Answer in natural language. Consider the 3D positions of the objects in the scene and not just the 2D positions in the image. Is the centerpoint of  glass metal tv stand at a higher height than Television? Choose between the following options: no or yes
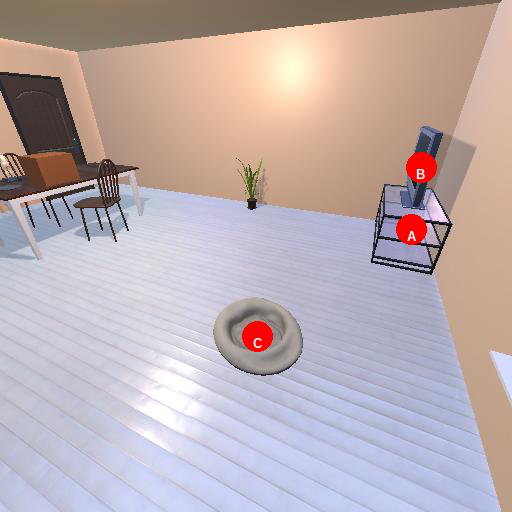
<answer>no</answer>